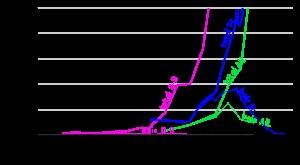
L’histoire des bourses de valeurs retrace les étapes de l'émergence d'espaces de valorisation des obligations, qui dominent ainsi jusqu'au milieu du XIXᵉ siècle, puis des actions. Auparavant, le financement des armements navals vénitiens et hollandais sous la forme d'actions reste une exception. Les obligations prennent leur essor dès le XVIIIᵉ siècle sur un marché déjà mondialisé, soutenu par les banques centrales et le Trésor public.
L’histoire de la production de l'acier, comme la plupart des histoires de découvertes et progrès techniques, n'est pas linéaire. On trouve des aciers à divers endroits de la planète au cours de l'histoire. Certaines innovations apparaissent sans se répandre : l'Europe découvre l'utilisation de la houille 1 000 ans après la Chine, les Arabes ne connaissant pas ce combustible. D'autres se diffusent différemment : l'adoption de l'énergie hydraulique permet au haut fourneau d'être réinventé partout où le minerai de fer s'y avère compatible.
François-Félix Verdié, né le 27 mars 1810 à Teilhet et mort le 16 mai 1878 à Dembrowa, est un métallurgiste et chef d'entreprise du département de la Loire au XIXᵉ siècle, qui a joué un rôle important dans le processus de l’industrialisation de la production d’acier entre 1855 et 1870, avec d'autres entreprises, comme Schneider, Commentry-Fourchambault, Châtillon-Commentry, et la Compagnie des Fonderies et Forges de Terrenoire.